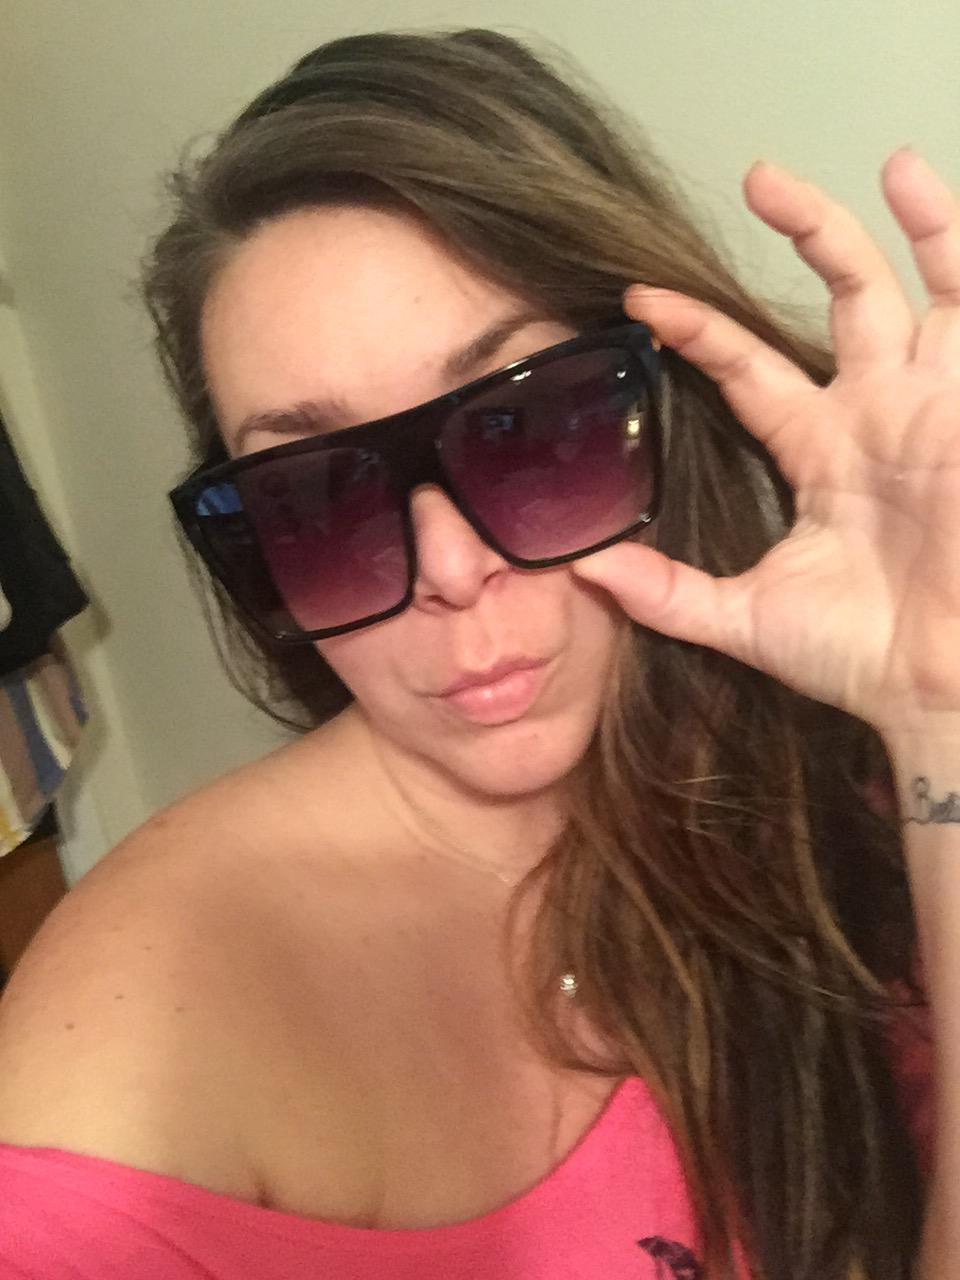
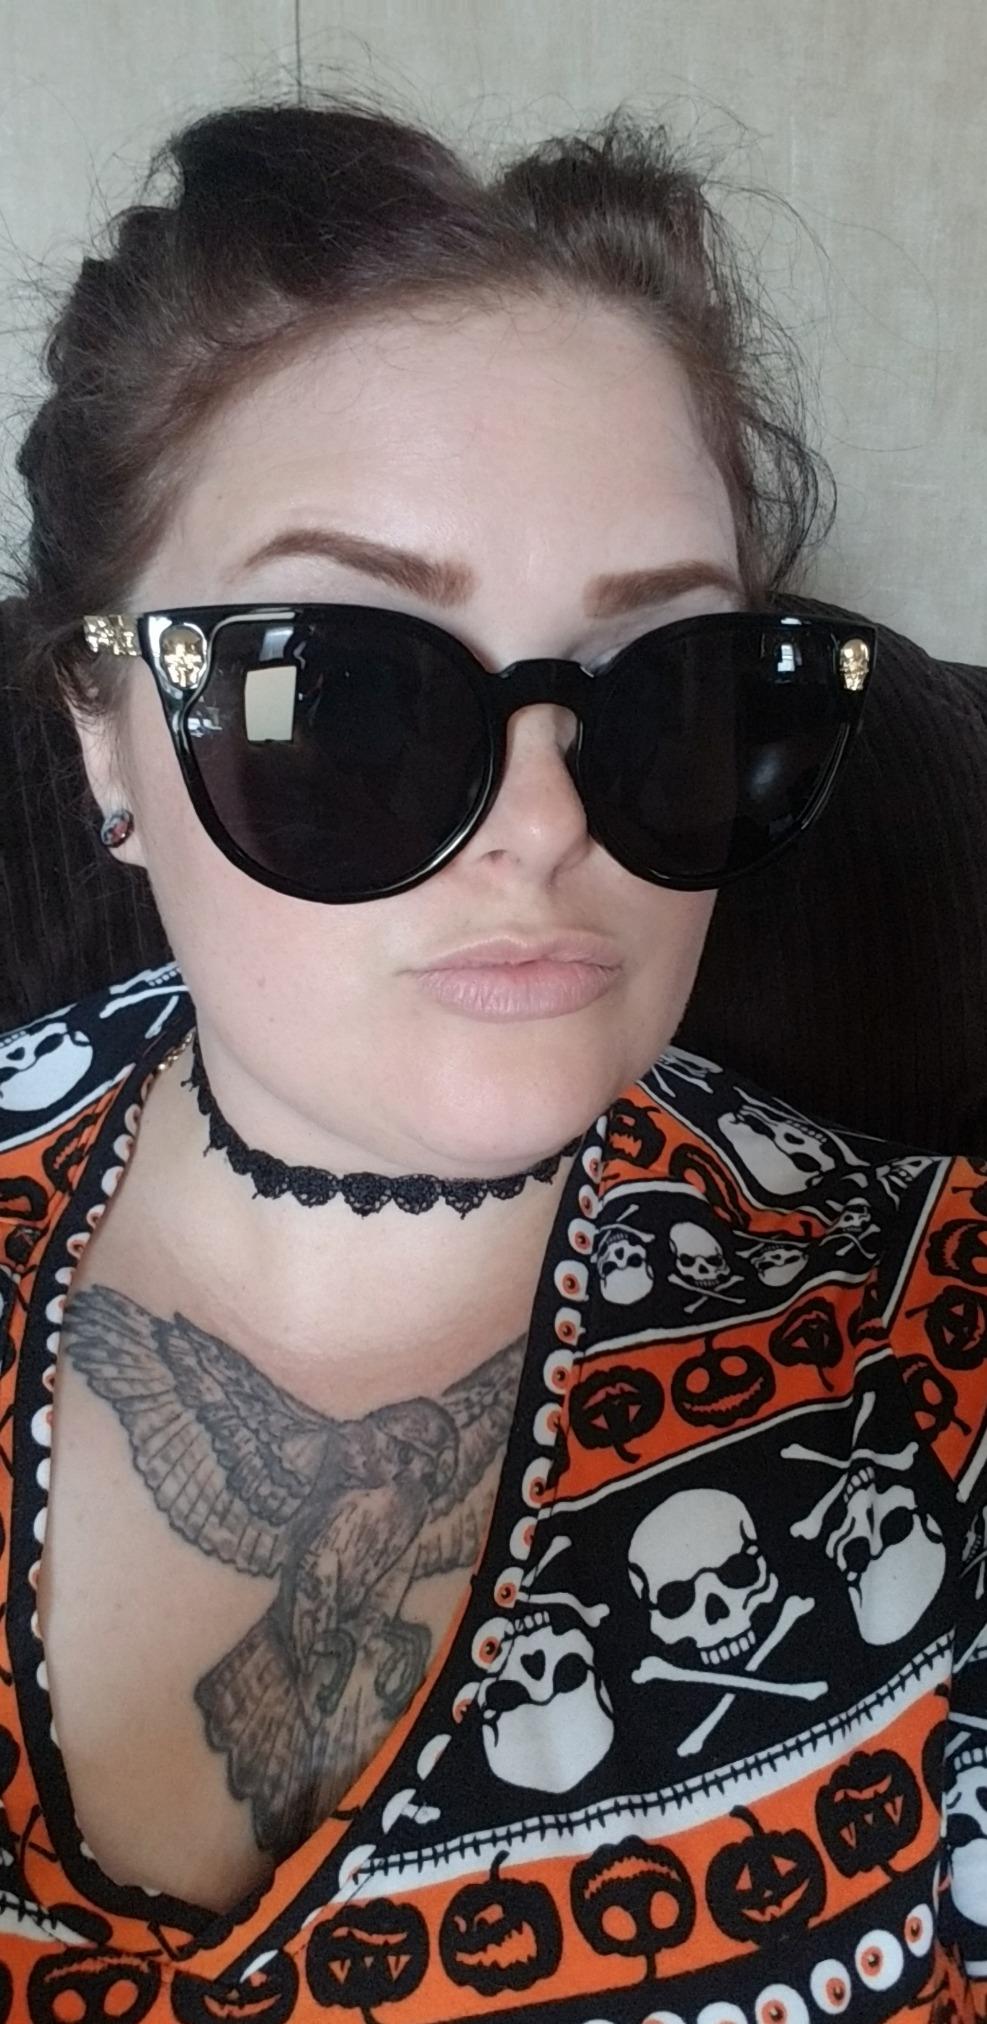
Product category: accessories_sunglasses
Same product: no